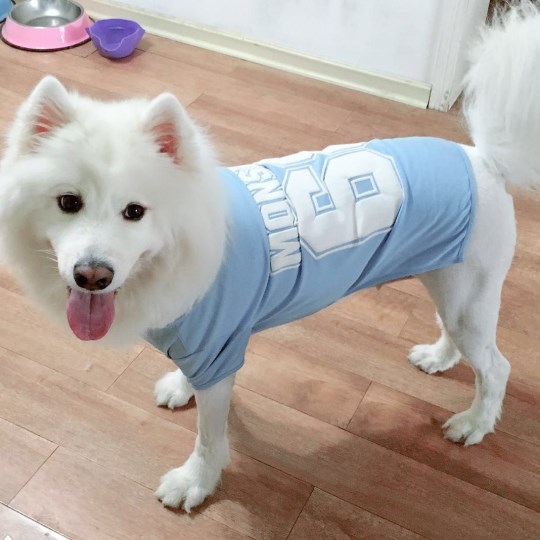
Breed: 2192-n000088-Samoyed